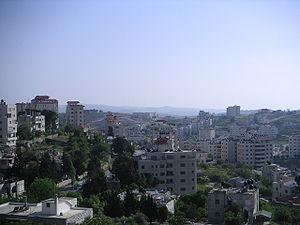
La Palestine, en forme longue l’État de Palestine, est un État souverain de jure, parfois qualifié de proto-État. Située au Moyen-Orient, elle revendique son établissement sur les territoires palestiniens occupés, dont Jérusalem-Est.